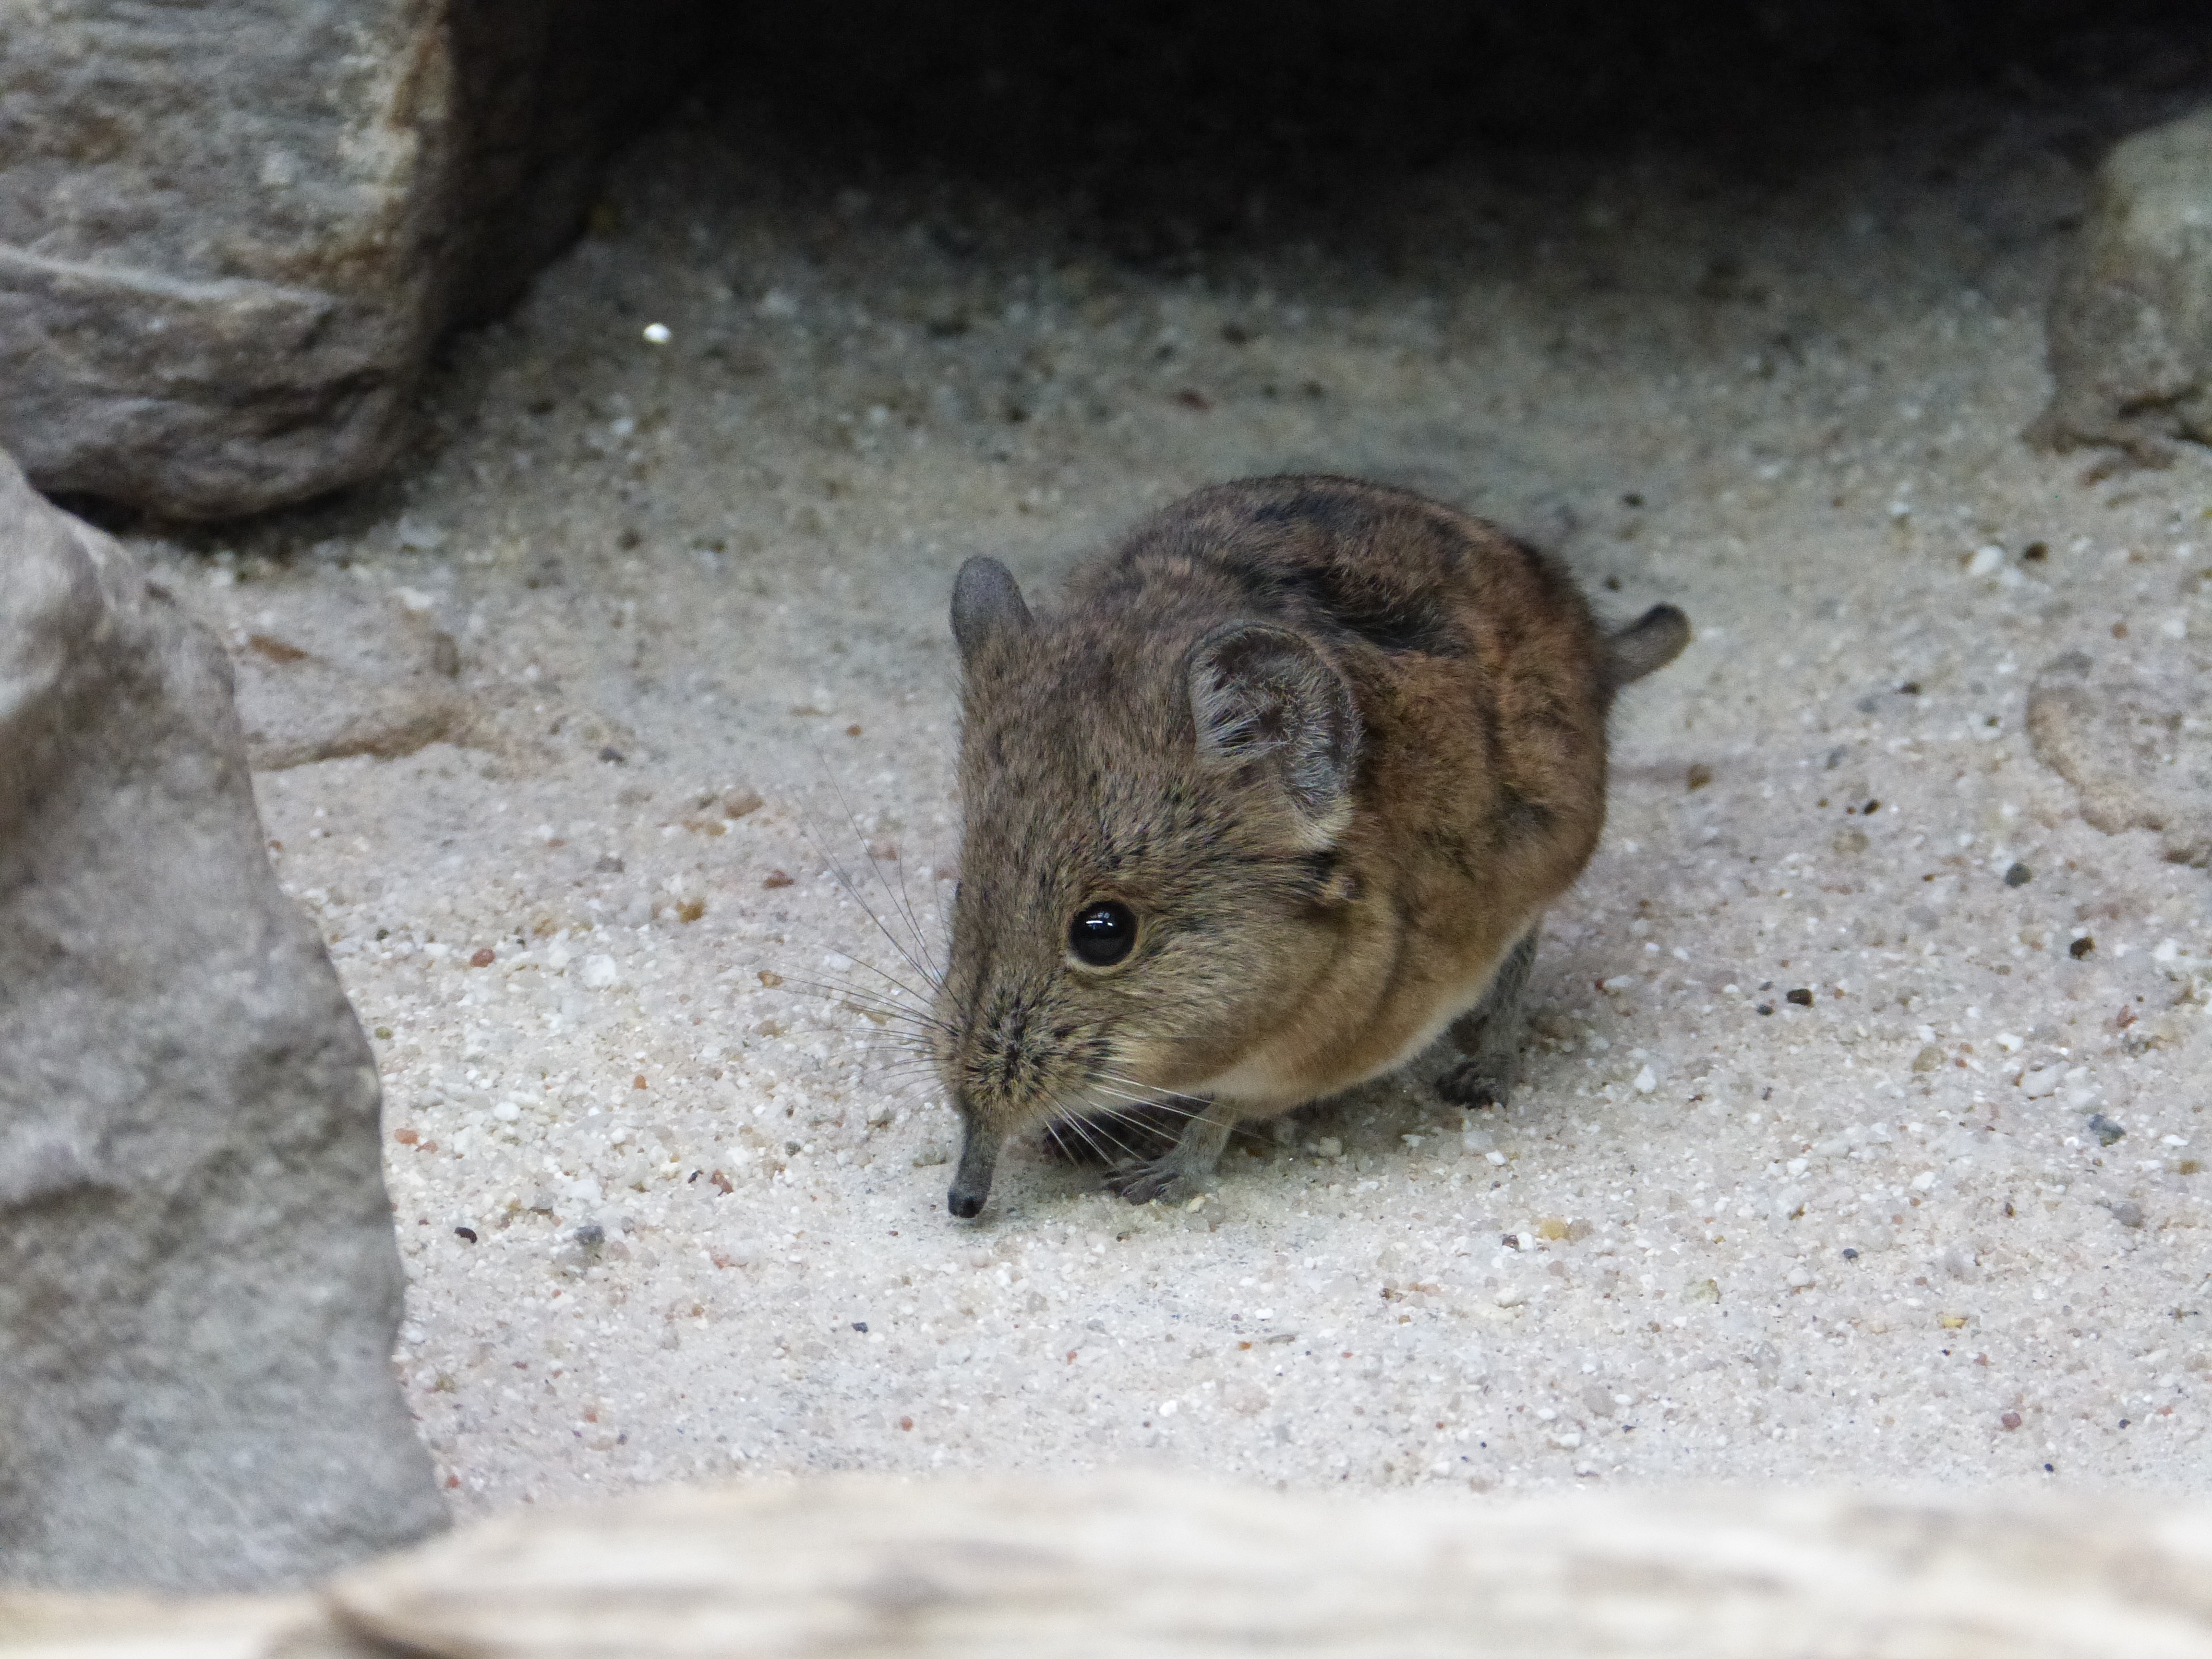
mouse, animal, wildlife, mammal, squirrel, rodent, fauna, vertebrate, chipmunk, gerbil, muroidea, degu, muridae, short eared elephant shrews